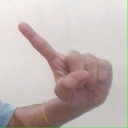
अक्षर: ए